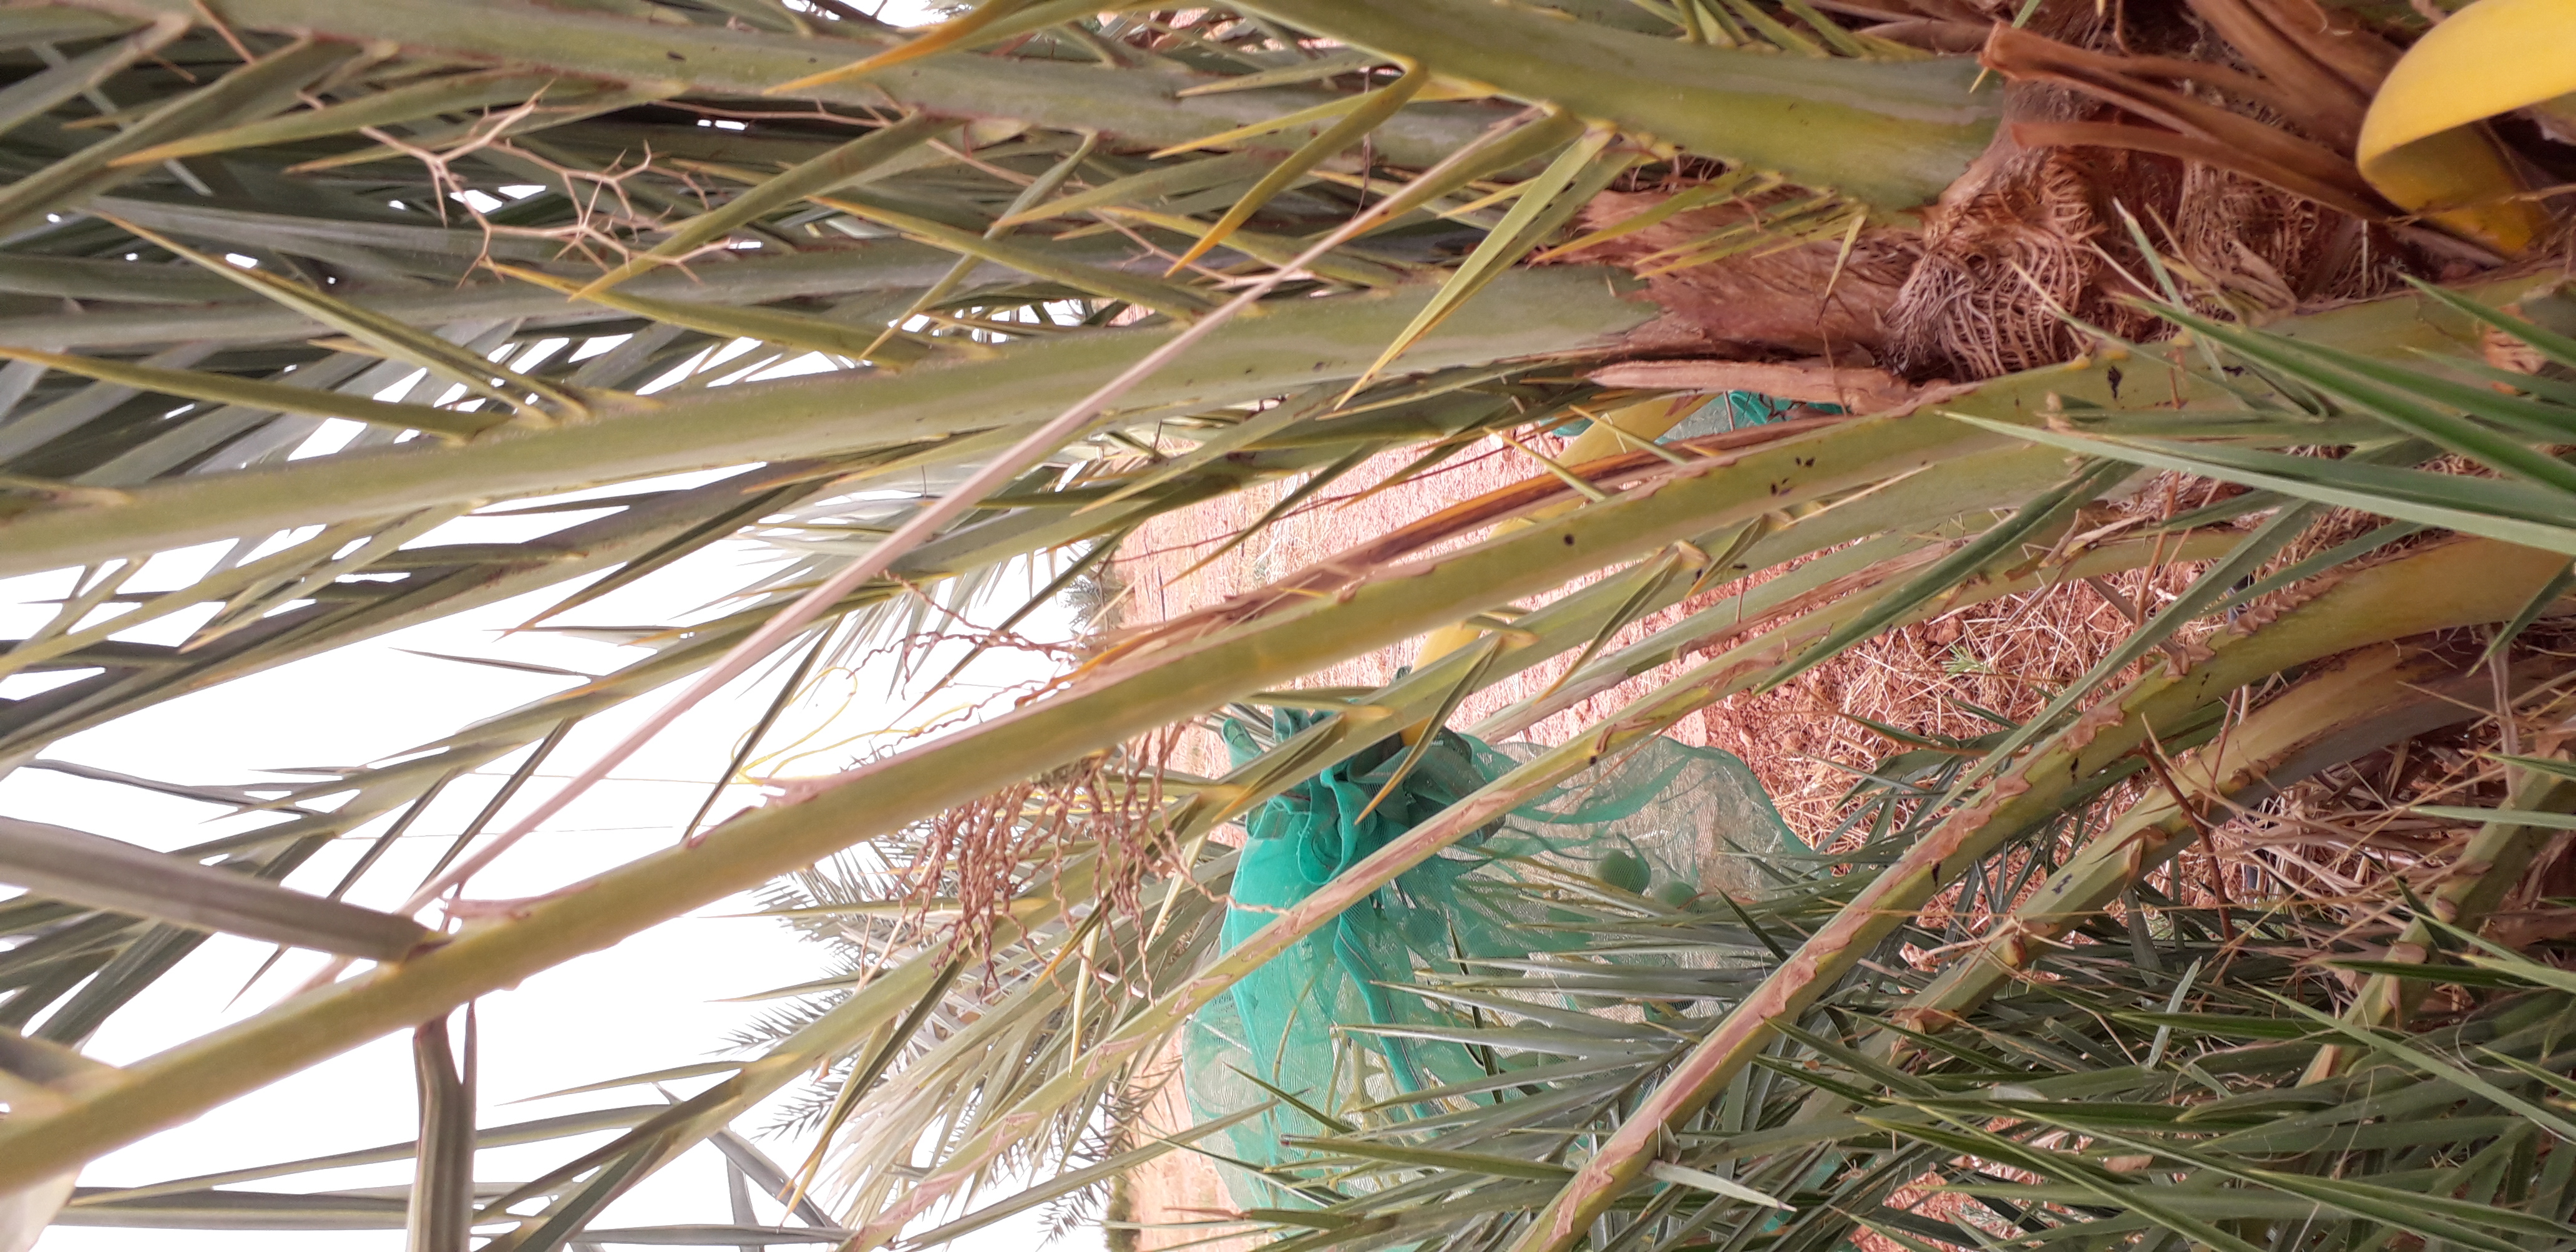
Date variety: kholt